Sky position (RA, Dec in degrees): 208.593, 12.175
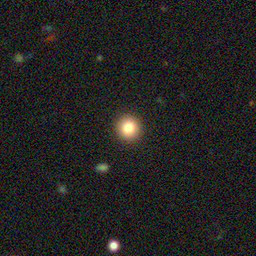
Galaxy morphology: Round Smooth Galaxies